Theresa Doughty Tichborne

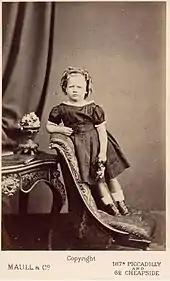
Mary Agnes Theresa Tichborne photographed in London (c1871)

At age five she was included in the 1871 English census as 'Teresa M. Tichborne', and used the name Theresa Mary Doughty Tichborne, or Theresa Mary Agnes Doughty Tichborne, in the years that followed. In her professional life, as an actress, she also used the names 'Agnes Tichborne' and the surname 'Alexander'.